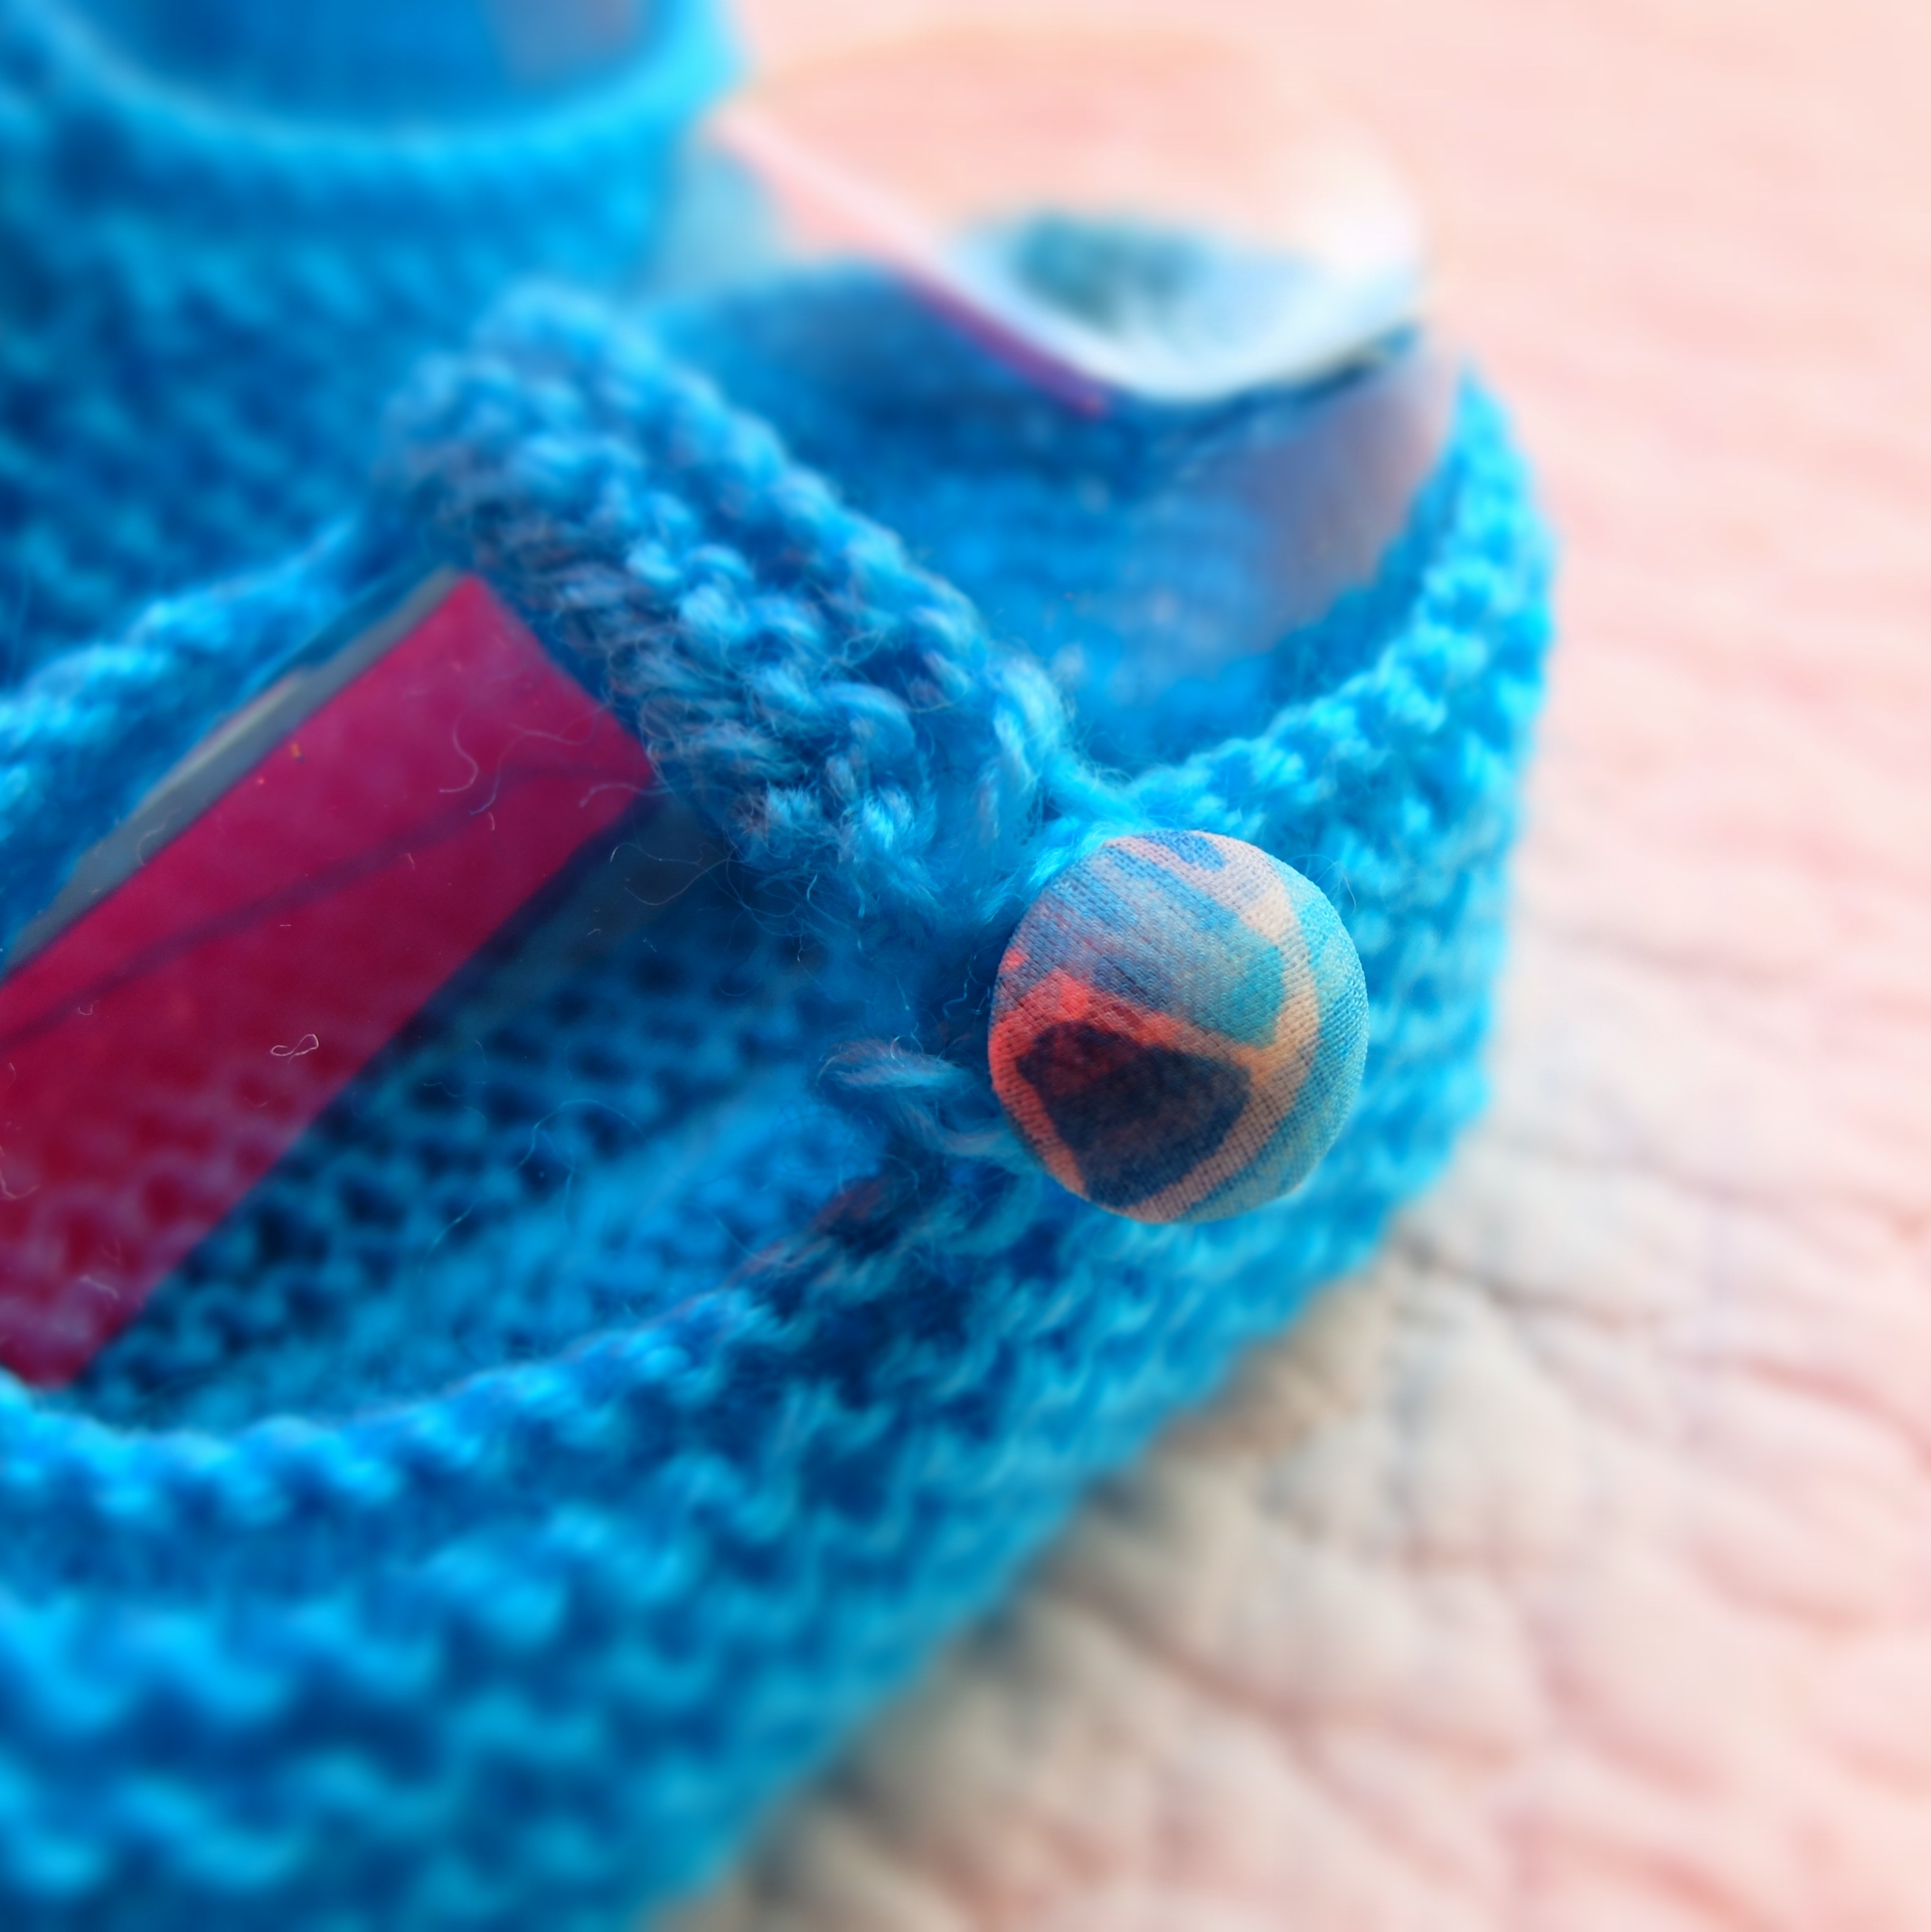
hand, shoe, warm, texture, pattern, fashion, blue, craft, clothing, knit, pink, baby, yarn, wool, fabric, crochet, knitting, textile, art, design, footwear, handmade, knitted, croisette, needlework